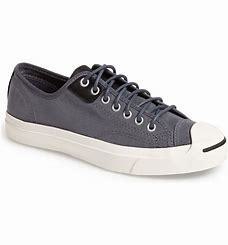
Brand: Converse
Model: Jack Purcell